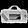
Label: Bag